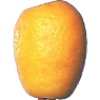
Label: Kumquats 1